Discovery (Space Odyssey spaceship)

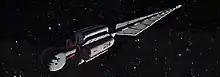
Early pre-production illustration of "Discovery"

The spaceship first appears in the film by Stanley Kubrick and the novel by science fiction author Arthur C. Clarke. The film and novel were developed in parallel in a collaboration between Clarke and Kubrick. Despite this, the novelized and filmed appearances of the craft differ. Clarke based the design on ideas that were, or he believed were, scientifically feasible. He gave the ship a hypothetical thermonuclear propulsion system and added huge cooling fins to radiate away the excess heat produced. In the book, Clarke says the fins "looked like the wings of some vast dragonfly" and that they gave the ship a "fleeting resemblance to an old-time sailing-ship". In the film, Kubrick removed the fins because he thought that the audience might interpret them as wings giving the spacecraft the ability to fly through an atmosphere.